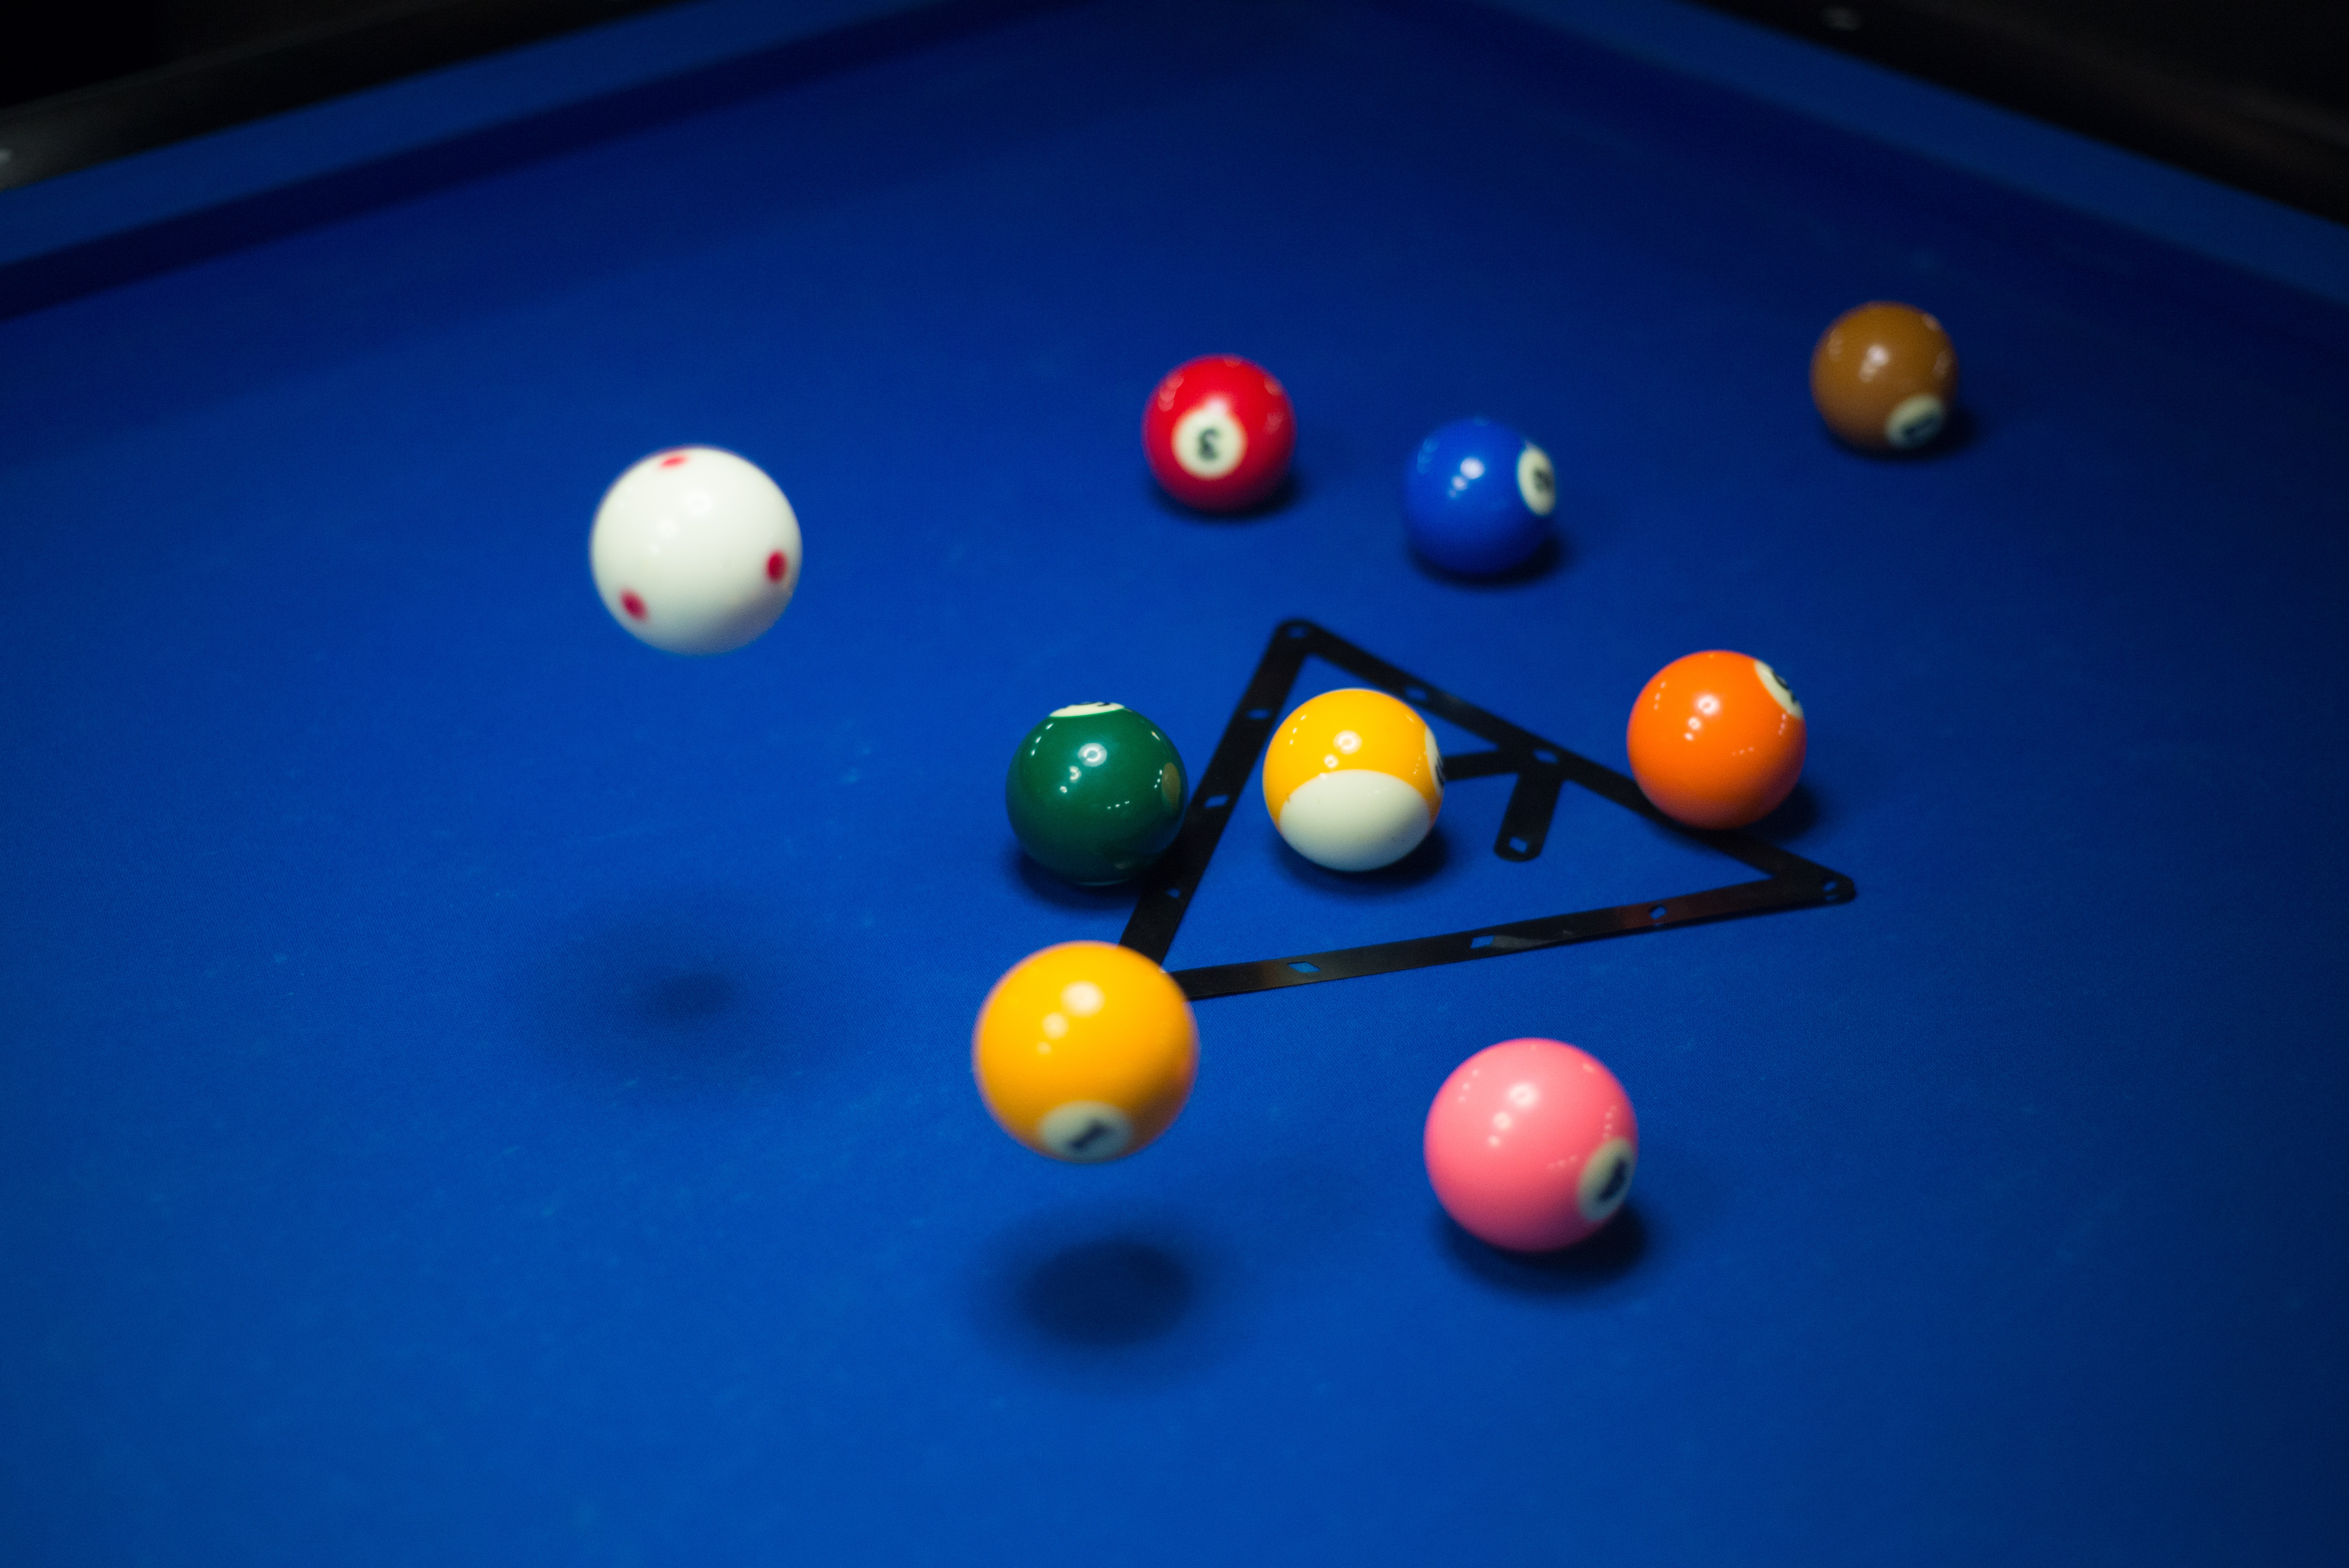
table, sport, game, play, round, recreation, pool, color, action, playing, leisure, pool table, activity, focus, sports, ball, colored, games, entertainment, pub, stick, snooker, aiming, recreational, billiards, cue, sports balls, pool break, billiard ball, individual sports, pocket billiards, eight ball, indoor games and sports, cue sports, carom billiards, cue stick, english billiards, billiard table, nine ball